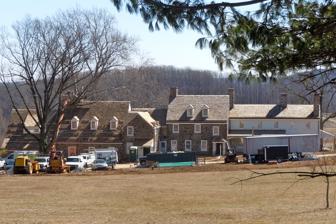
Building: Strickland-Roberts Homestead
Country: United States of America
Year built: 1800
Historic house in Pennsylvania, United States United States historic place Strickland-Roberts Homestead U.S. National Register of Historic Places Strickland-Roberts Homestead, March 2011 Show map of Pennsylvania Show map of the United States Location 3 miles (4.8 km) south of Kimberton on St. Matthews Road, West Vincent Township, Pennsylvania Coordinates 40°7′20″N 75°38′6″W / 40.12222°N 75.63500°W / 40.12222; -75.63500 Area 3.5 acres (1.4 ha) Built c. 1800, 1873, 1929 NRHP reference No. 78002372 Added to NRHP January 30, 1978 The Strickland-Roberts Homestead , also known as the Bryncoed Farm, is an historic, American home that is located in West Vincent Township, Pennsylvania . It was added to the National Register of Historic Places in 1978. History architectural features The original section of this historic structure dates to circa 1800, and is a two-story, five-bay by one-bay, fieldstone structure. It has a gable roof, a small shed-roofed porch, and a terrace. A 2 + 1 ⁄ 2 -story, four-bay, random fieldstone addition was designed by R. Brognard Okie and built in 1929. Also located on the property is a contributing bank barn that dates to 1873. The house was purchased by U.S. Supreme Court Justice Owen J. Roberts in 1927; he died here in 1955. It was added to the National Register of Historic Places in 1978. References